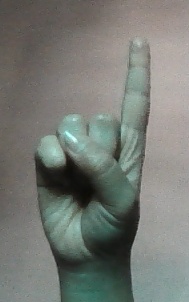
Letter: bb